Wachsenburg Castle

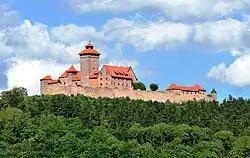

Wachsenburg Castle is a castle in Amt Wachsenburg in the Ilm-Kreis, Thuringia, Germany. It is one of the "Drei Gleichen", three hilltop castles east of Gotha. It was originally built in the 10th century. The castle was extensively reconstructed in the 17th and 19th century. The well-preserved castle (most recently restored in the 1990s) now houses a museum, a hotel and a restaurant.